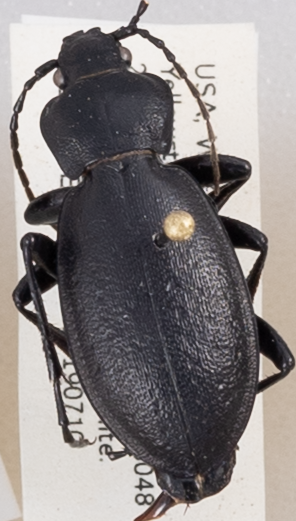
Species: Carabus taedatus
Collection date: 2019-07-10 04:00:00
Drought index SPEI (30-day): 0.47
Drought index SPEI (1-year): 0.2
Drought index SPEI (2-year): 1.28